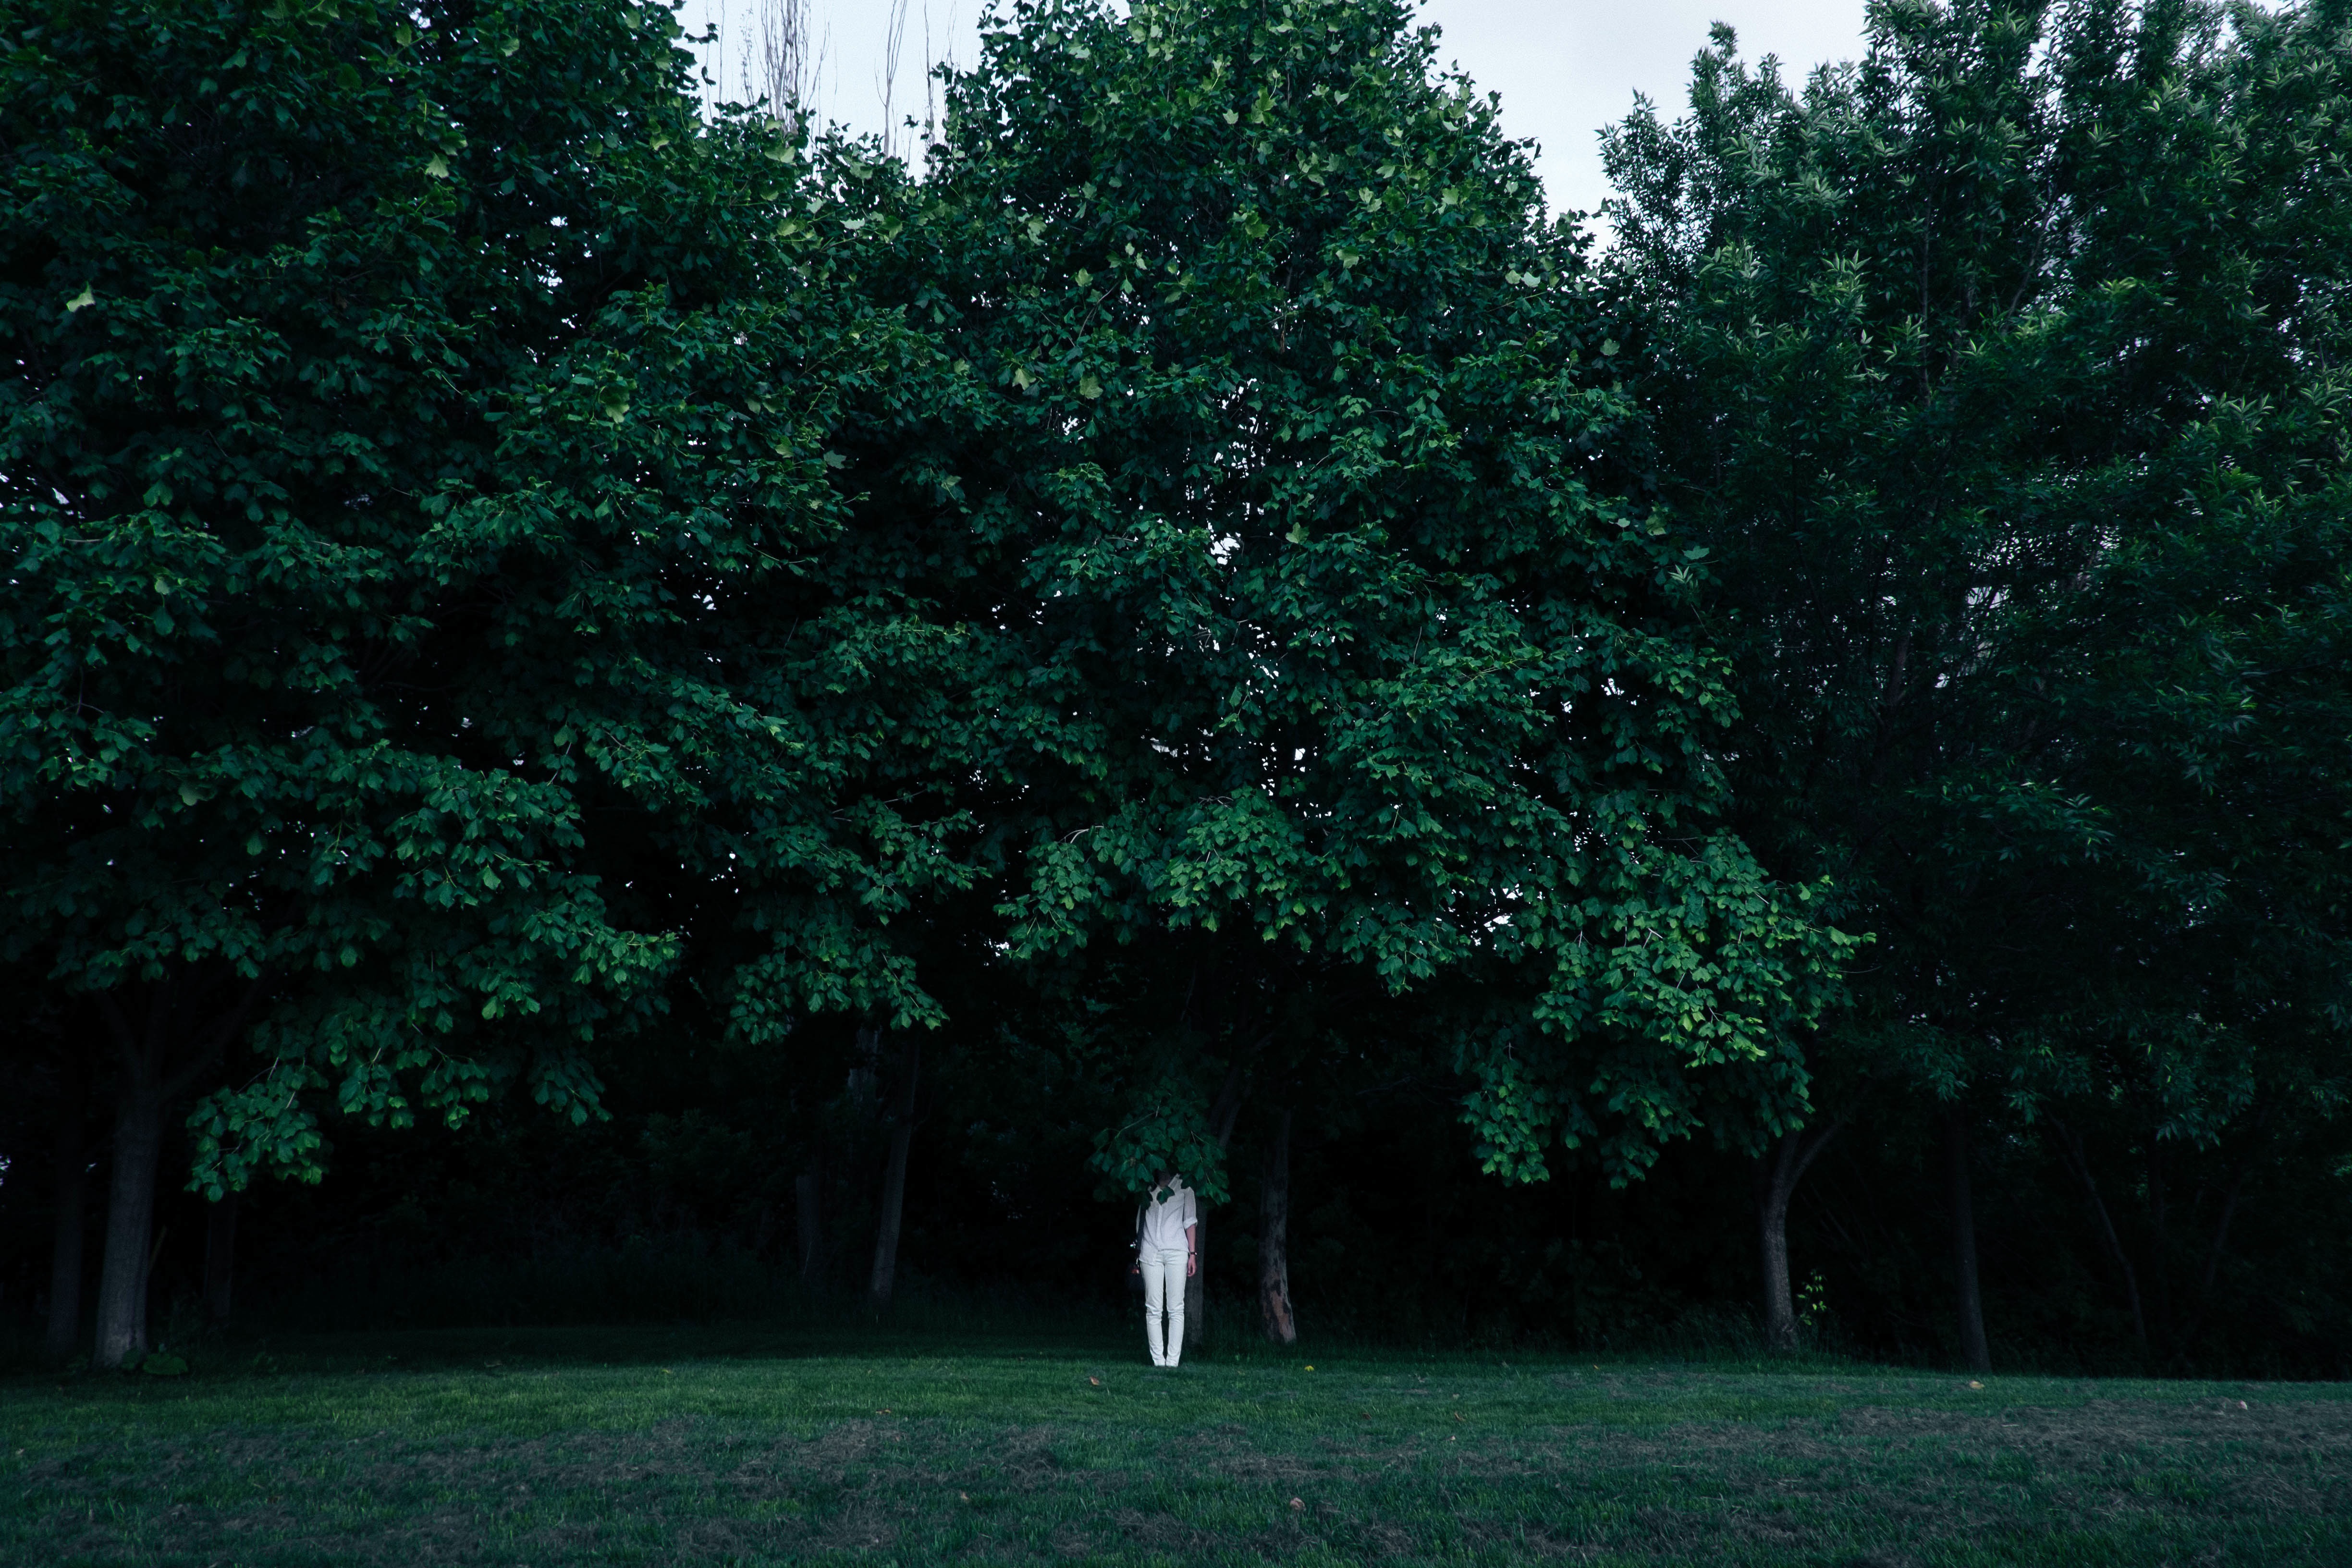
tree, nature, forest, grass, branch, light, plant, girl, woman, sunlight, leaf, flower, green, autumn, shrub, woodland, woody plant